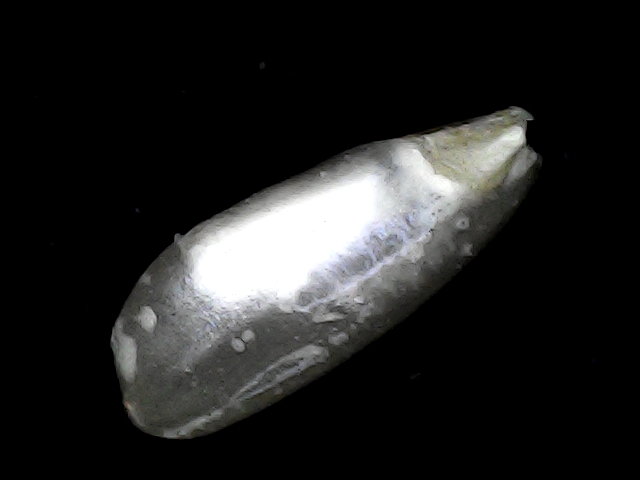
Rice variety: BD33